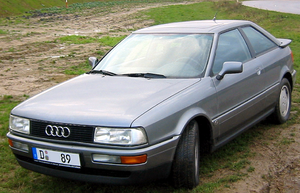
L'Audi Coupé est un coupé dérivé de l'Audi 80 de troisième génération, il est apparu au catalogue en septembre 1988 et remplace l'Audi coupé GT.